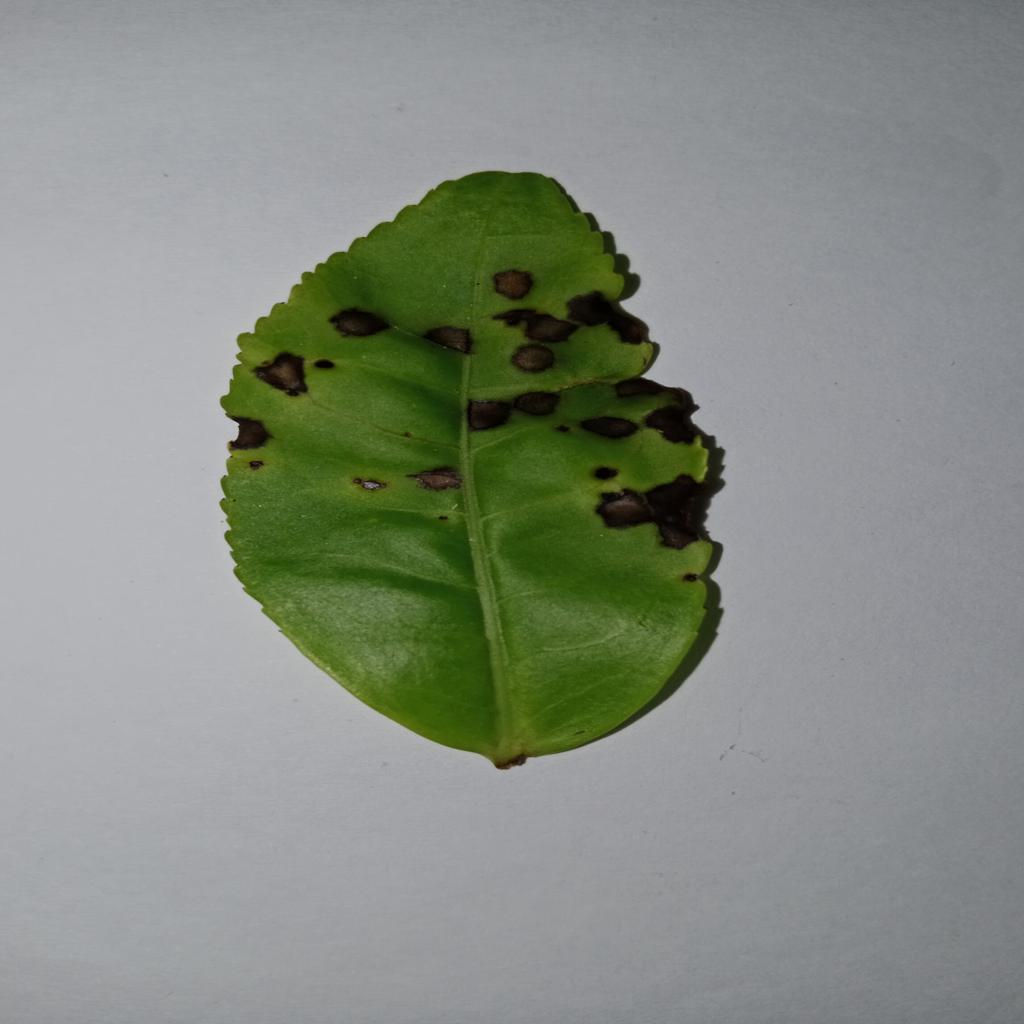
Label: Tea red scab